William Cunningham (footballer)

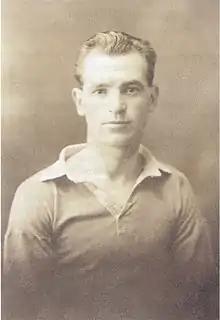
William Cunningham

Cunningham made his Liverpool debut in the first division fixture with Middlesbrough F.C as a left-winger at Anfield on 12 March 1921 and then figured on the right wing in the penultimate game of the season, away to Arsenal on 2 May. Both games finished in goalless draws. His third and final appearance for the Reds was as a replacement for left-half Tom Bromilow in a home match with Bolton Wanderers on 18 March 1922, which Liverpool lost 2-0 in their Championship-winning season. His career at Liverpool, in which he also played for the reserves, was plagued by injury.